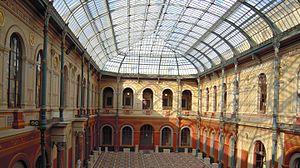
Cour vitrée de l'École Nationale des Beaux Arts - Félix Duban architecte
Le Palais des Études fait partie de l'école des beaux-arts de Paris.